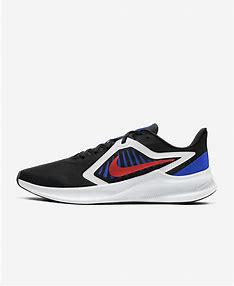
Brand: Nike
Model: Downshifter 10